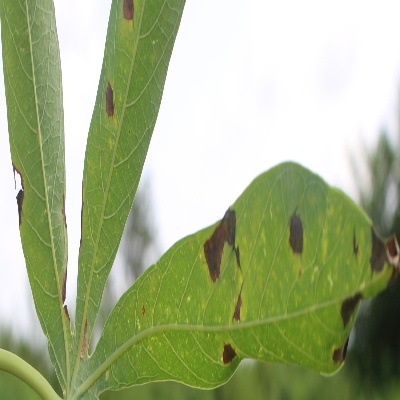
Crop: Cassava
Condition: bacterial blight